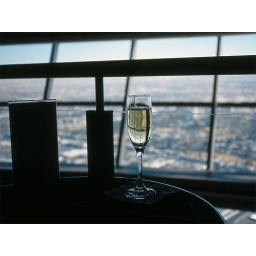
champagne at the top floor of tower in Las Vegas